Elizabeth Whitlock

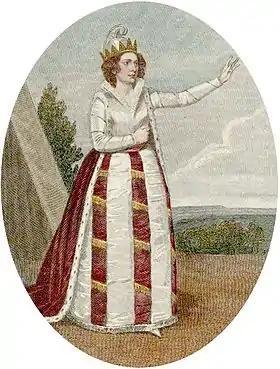
Elizabeth Whitlock, circa 1792

Elizabeth Whitlock (née Kemble; 2 April 1761, Warrington, Lancashire27 February 1836, Addlestone) was an English actress, a member of the Kemble family of actors. She made her first appearance on the stage in 1783. In 1785 she married Charles E. Whitlock, went with him to America, and played with much success there. She seems to have retired about 1807. Her sister was actress Sarah Siddons.